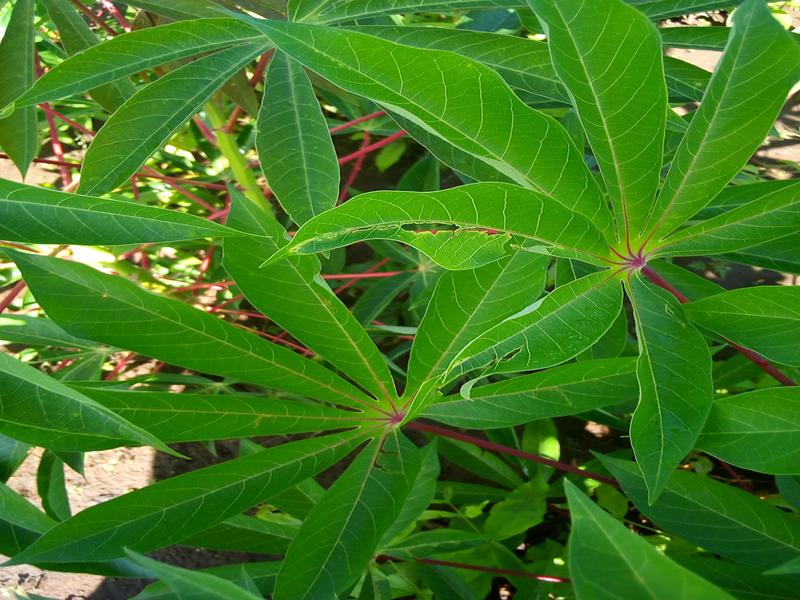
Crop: cassava
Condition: healthy